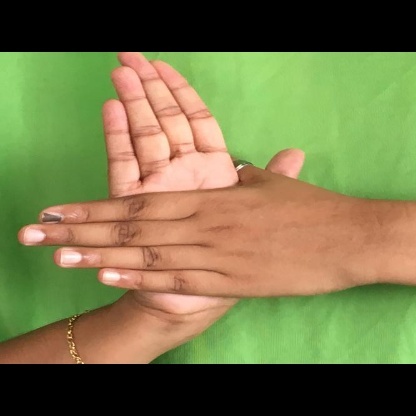
Mudra: Chakra